Rocketdyne S-3D

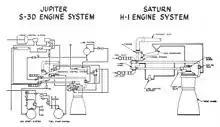
Simplification of the S-3D engine, via the unillustrated X-1, to the Saturn I's H-1

Its design was used later as the basis for the H-1 rocket engine of the Saturn I, and the Rolls-Royce RZ.2 of the Blue Streak.